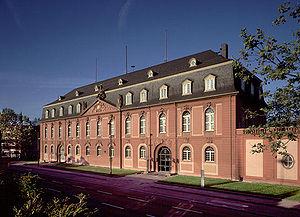
Le nouvel arsenal de Mayence, Œuvre de Maximilian von Welsch. Il abrite la Chancellerie d'État du Land de Rhénanie-Palatinat